Porto Metro

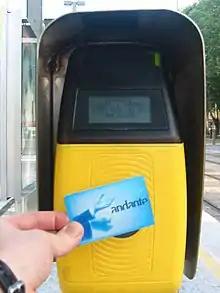
An Andante ticket being validated

Line C (green line) opened on July 30, 2005, until in the centre of Maia and was extended until ISMAI in March 2006. Line C was built using part of the Guimarães line between Senhora da Hora and ISMAI. A section of this railway line between ISMAI and Lousado was decommissioned and expected to be serviced by the Porto Metro until Trofa, but as of 2024 it was only serviced by busses. The Guimarães line continued to have train services from Lousado via Linha do Minho.